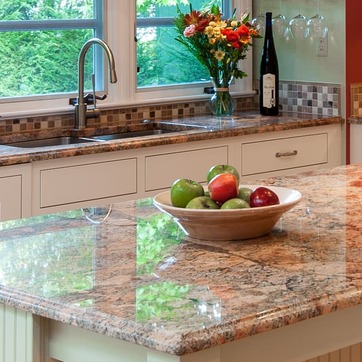
Material: food